Phil Demmel

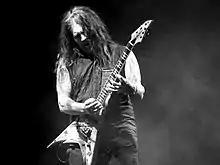
Demmel performing with Machine Head in 2011

Since his days with Vio-Lence, Demmel has always used Jackson guitars. He first used Randy Rhoads models, then later in the 1990s he began using a white King V. When he joined Machine Head he had his white V and a Jackson Warrior which can be seen in the videos for "Imperium" and "Days Turn Blue to Gray". Around the time of "The Blackening"s release he had his own signature V with Jackson, named The Demmelition King V.